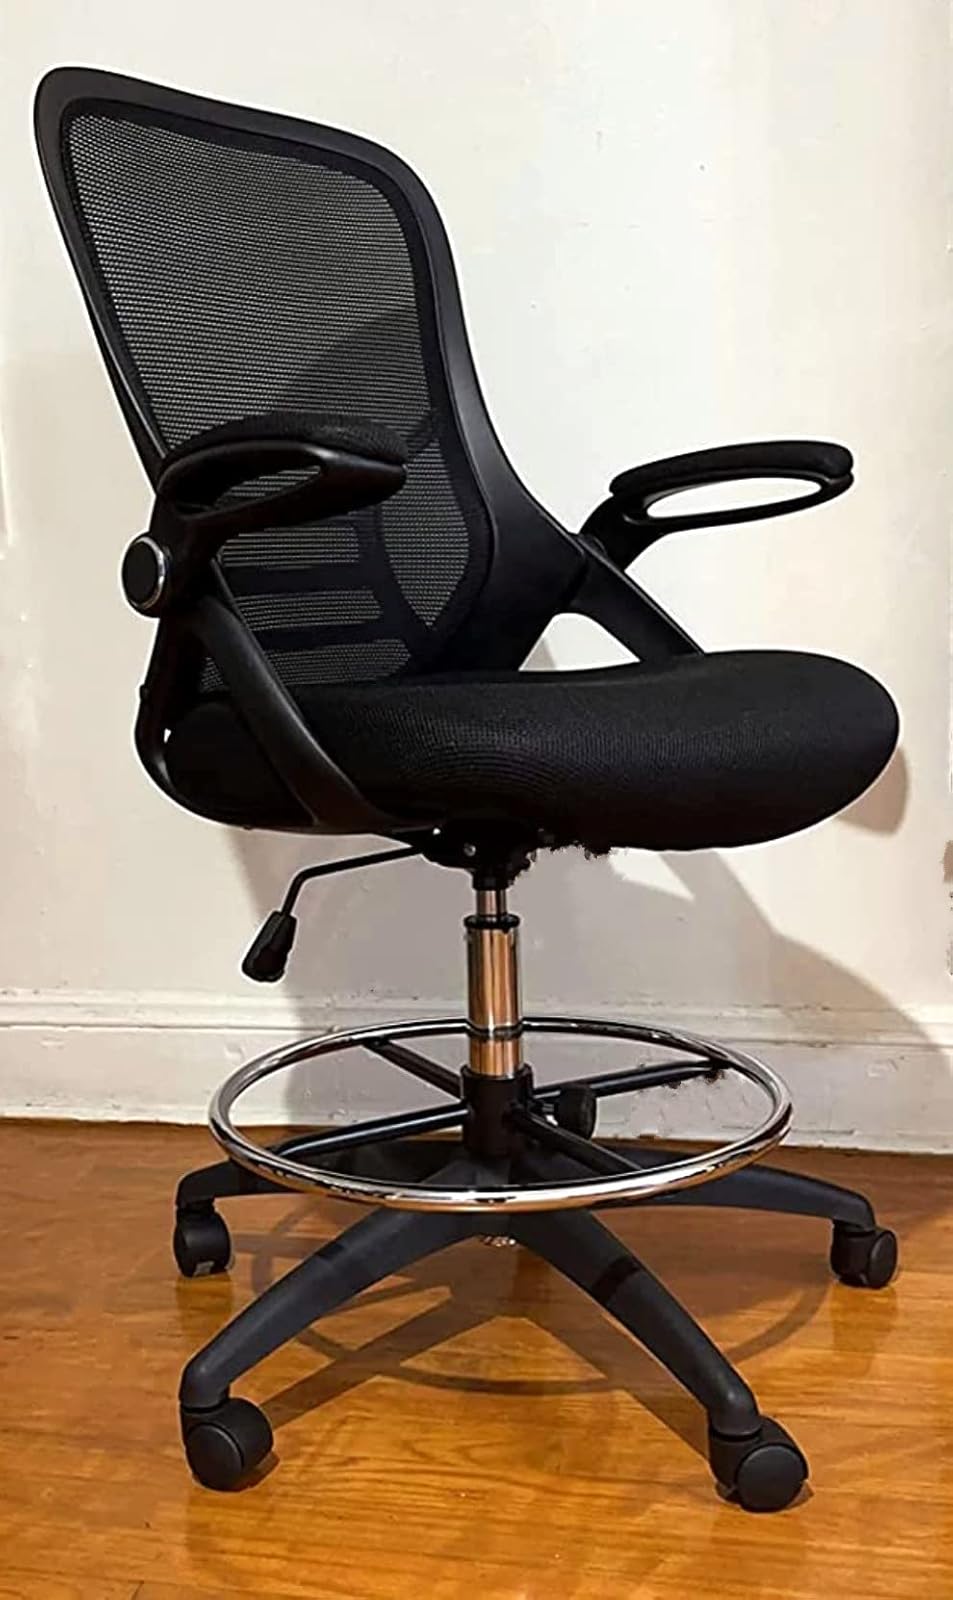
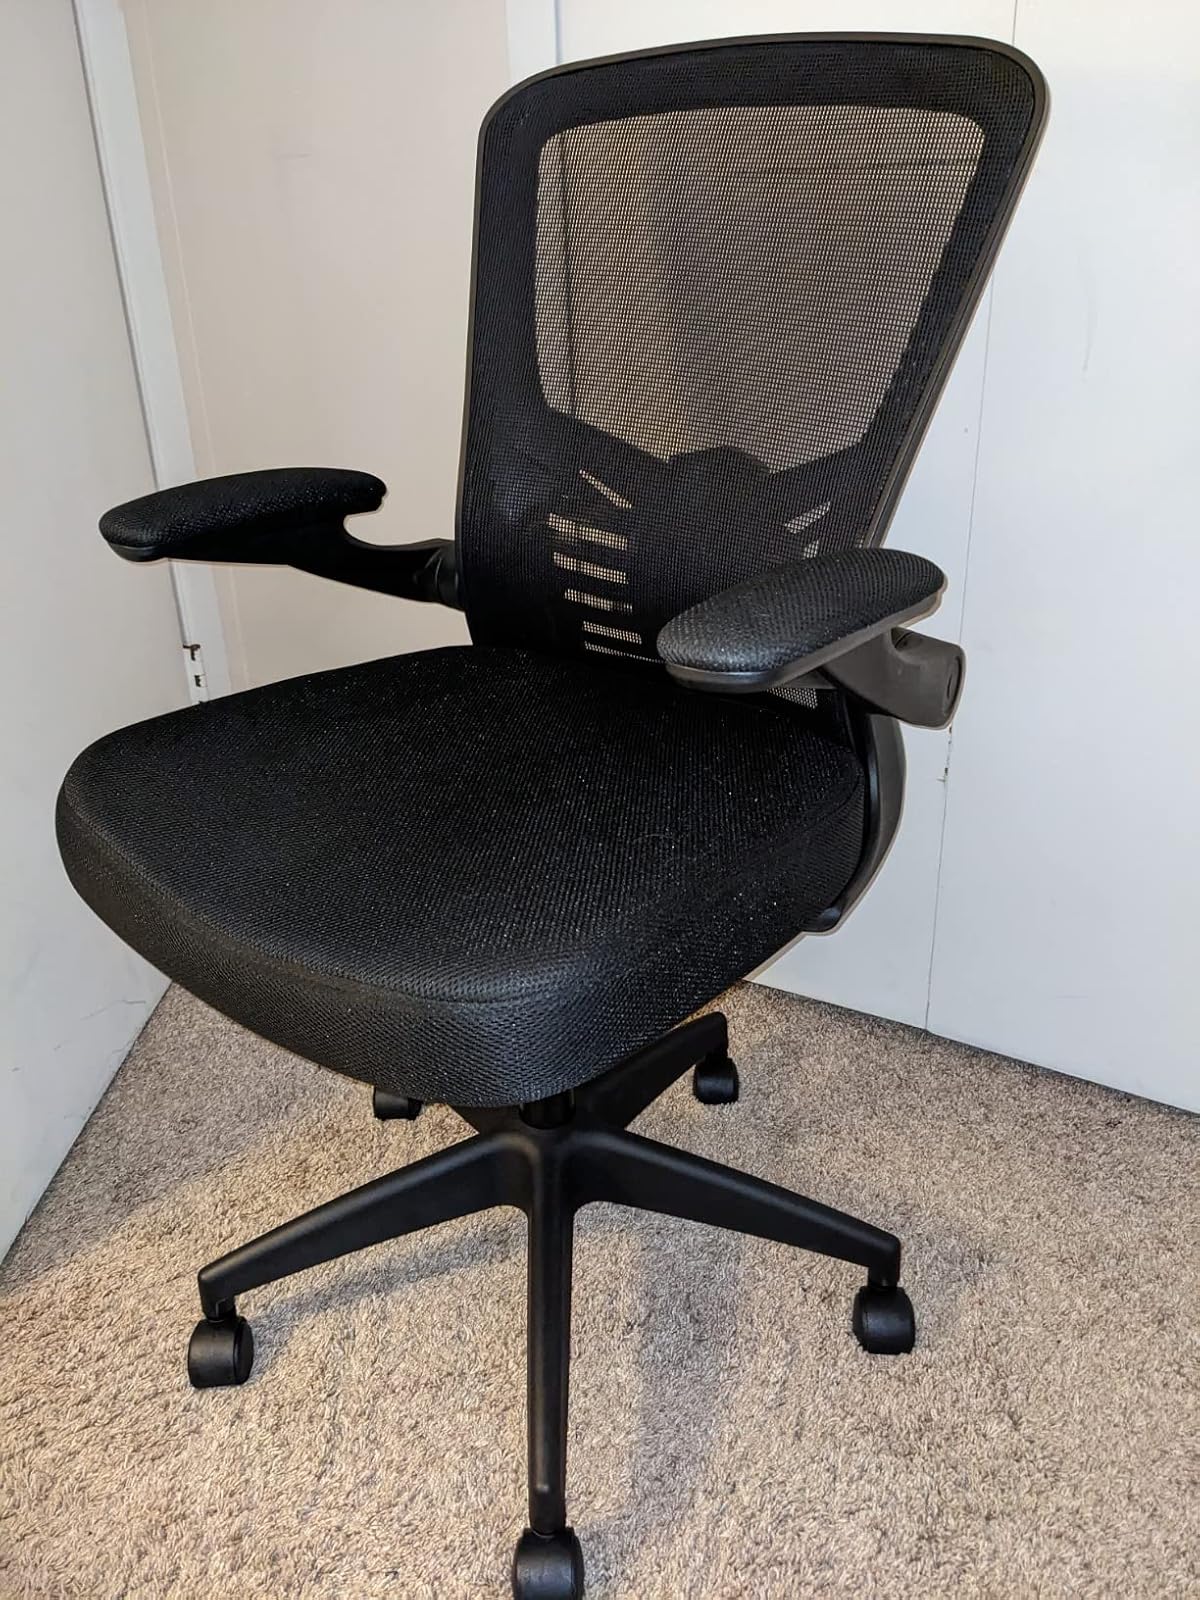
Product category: items_chair
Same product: no